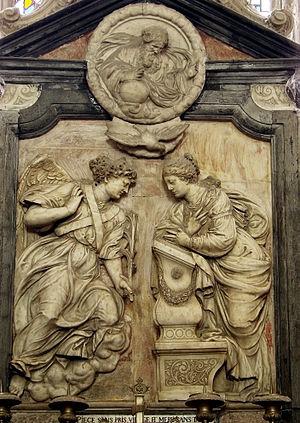
La cathédrale Notre-Dame d'Amiens est une église catholique située à Amiens dans le département français de la Somme en région Hauts-de-France.
Un sanctuaire à répit est un type de lieu saint rencontré en pays de tradition catholique. Selon la croyance populaire en certaines provinces, le « répit » est, chez un enfant mort-né, un retour temporaire à la vie le temps de lui conférer le baptême avant la mort définitive. Ayant été baptisé, l’enfant pourra de ce fait entrer en paradis au lieu d’errer éternellement dans les limbes où il serait privé de la vision de Dieu. Le répit n’est possible qu’en certains sanctuaires, le plus souvent consacrés à la Vierge dont l’intercession est nécessaire pour obtenir un miracle.